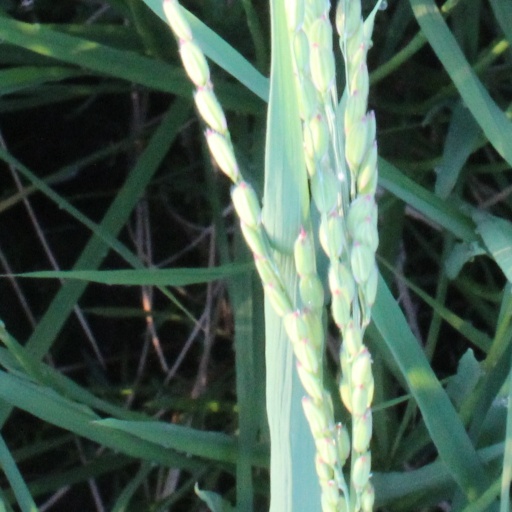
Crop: rice